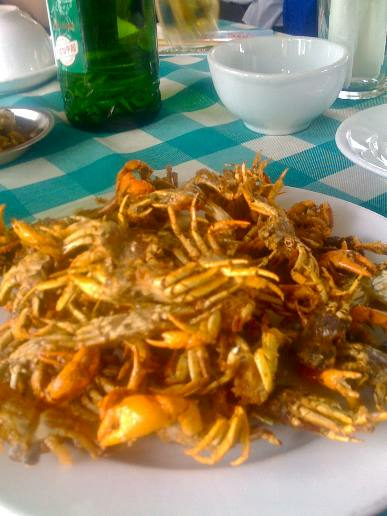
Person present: No